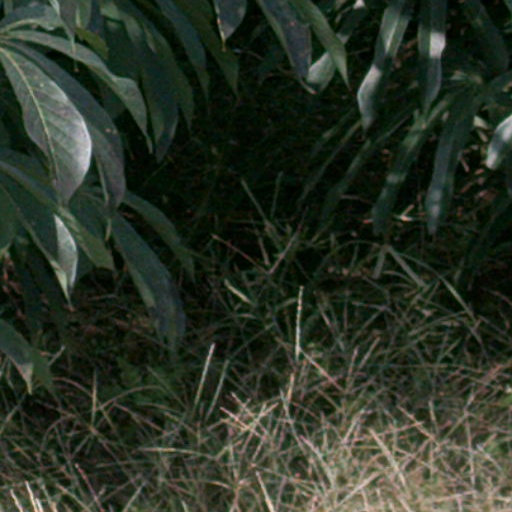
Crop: cassava